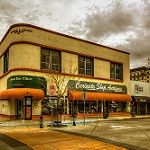
Scene: Outdoor